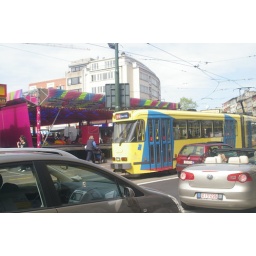
street car in traffic